Celetná

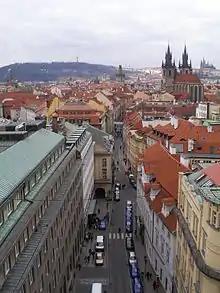
Celetná street.

Celetná is a street in the Old Town, Prague, connecting the Old Town Square with the Powder Gate. It is one of the oldest streets in Prague and is part of the Royal Route. The street is approximately 400 meters long and trams once ran on it, today most of the street has the status of a pedestrian zone.